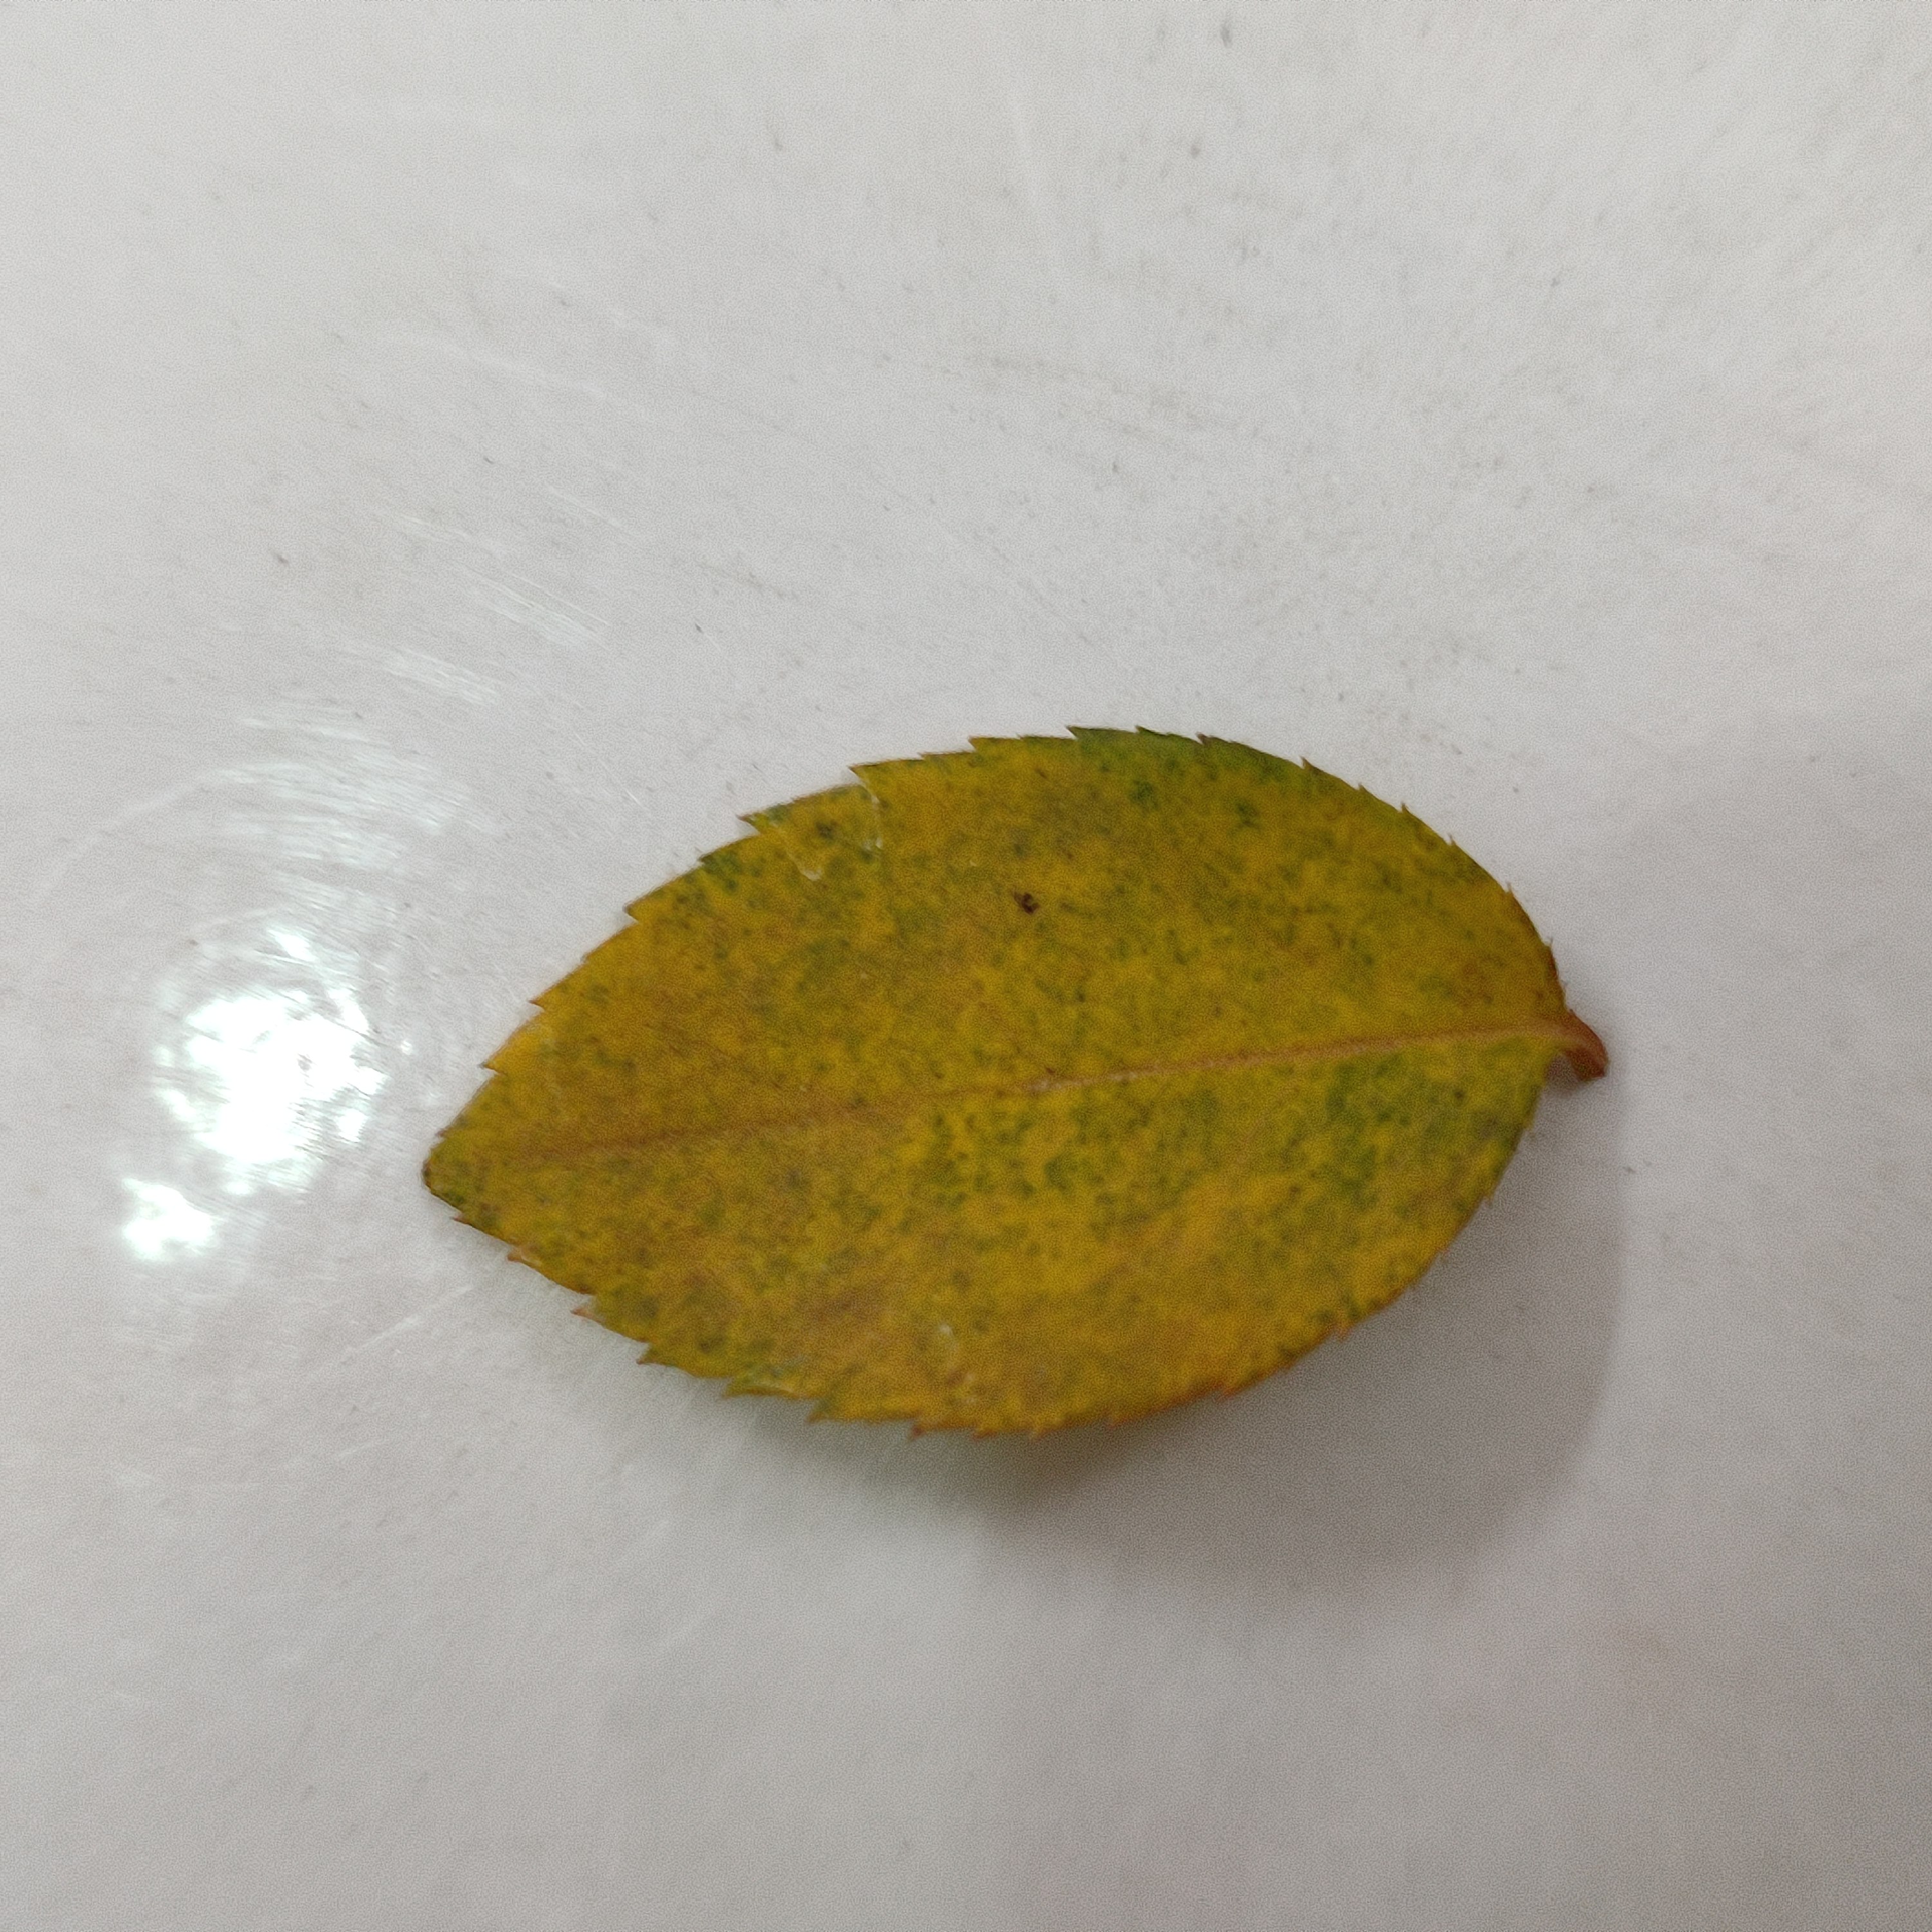
Label: Yellow Mosaic Virus